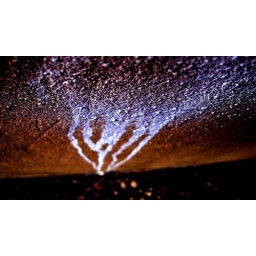
Thought this looked like lightning and the clouds in the sky reflecting the light as the lightning strikes the ground.